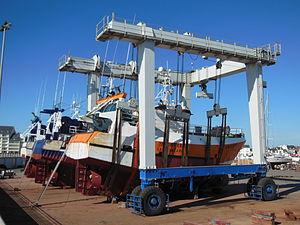
Port de La Turballe, carénage bateaux de pêche
Le port de La Turballe est un site maritime côtier aménagé en un port de pêche et un port de plaisance. Il est doté d'infrastructures incluant une criée et un chantier de carénage. L'ensemble est situé dans la commune de La Turballe, dans le département de la Loire-Atlantique, au centre de la « rade du Croisic », nom donné à la baie allant de la pointe du Croisic à la pointe du Castelli.